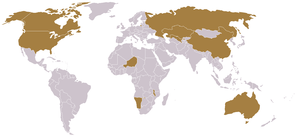
L’extraction de l'uranium est une industrie minière qui va de la prospection initiale jusqu'au produit transportable, le « yellowcake ». Elle est la première étape du cycle du combustible nucléaire visant à fournir le combustible des réacteurs nucléaires. Elle comprend les opérations successives suivantes :